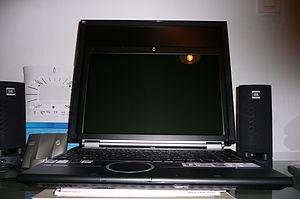
Un écran d'ordinateur est un périphérique de sortie vidéo d'ordinateur. Il affiche les images générées par la carte graphique de l'ordinateur. Grâce au taux de rafraîchissement d'écran élevé, il permet de donner l’impression de mouvement. Il permet donc de travailler agréablement, de visionner de la vidéo, des films, de jouer à des jeux vidéo, de saisir des textes etc.